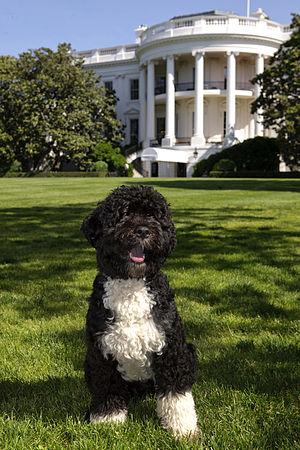
Depuis John Adams, premier président des États-Unis à occuper la Maison-Blanche en 1800, tous les présidents, à l'exception de Chester A. Arthur puis de Donald Trump, ont eu des animaux avec eux à la Maison-Blanche. Les animaux de compagnie présents à la Maison-Blanche furent assez vite médiatisés après la Seconde Guerre mondiale et connus des Américains, participant à la « mythologie » du lieu.